Tan Son Nhut Air Base

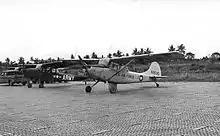
USAF Cessna O-1 (L-19) "Bird Dog"

Additional USAF personnel arrived at Tan Son Nhut in early 1962 after the RVNAF transferred two dozen seasoned pilots from the 1st Transportation Group at Tan Son Nhut to provide aircrews for the newly activated 2nd Fighter Squadron then undergoing training at Bien Hoa AB. This sudden loss of qualified C-47 pilots brought the 1st Transportation Group's airlift capability dangerously low. In order to alleviate the problem, United States Secretary of Defense Robert McNamara, on the recommendation of MAAG Vietnam, ordered thirty USAF pilots temporarily assigned to the RVNAF to serve as C-47 co-pilots. This influx of U.S. personnel quickly returned the 1st Transportation Group to full strength.